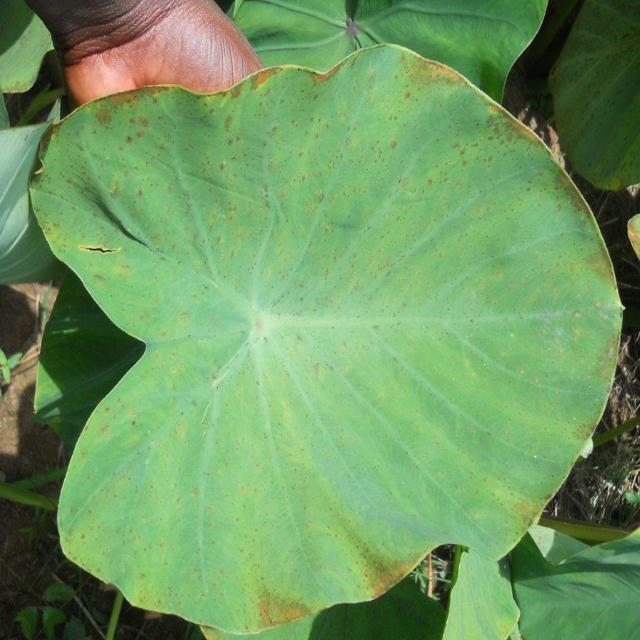
Label: Early_Blight